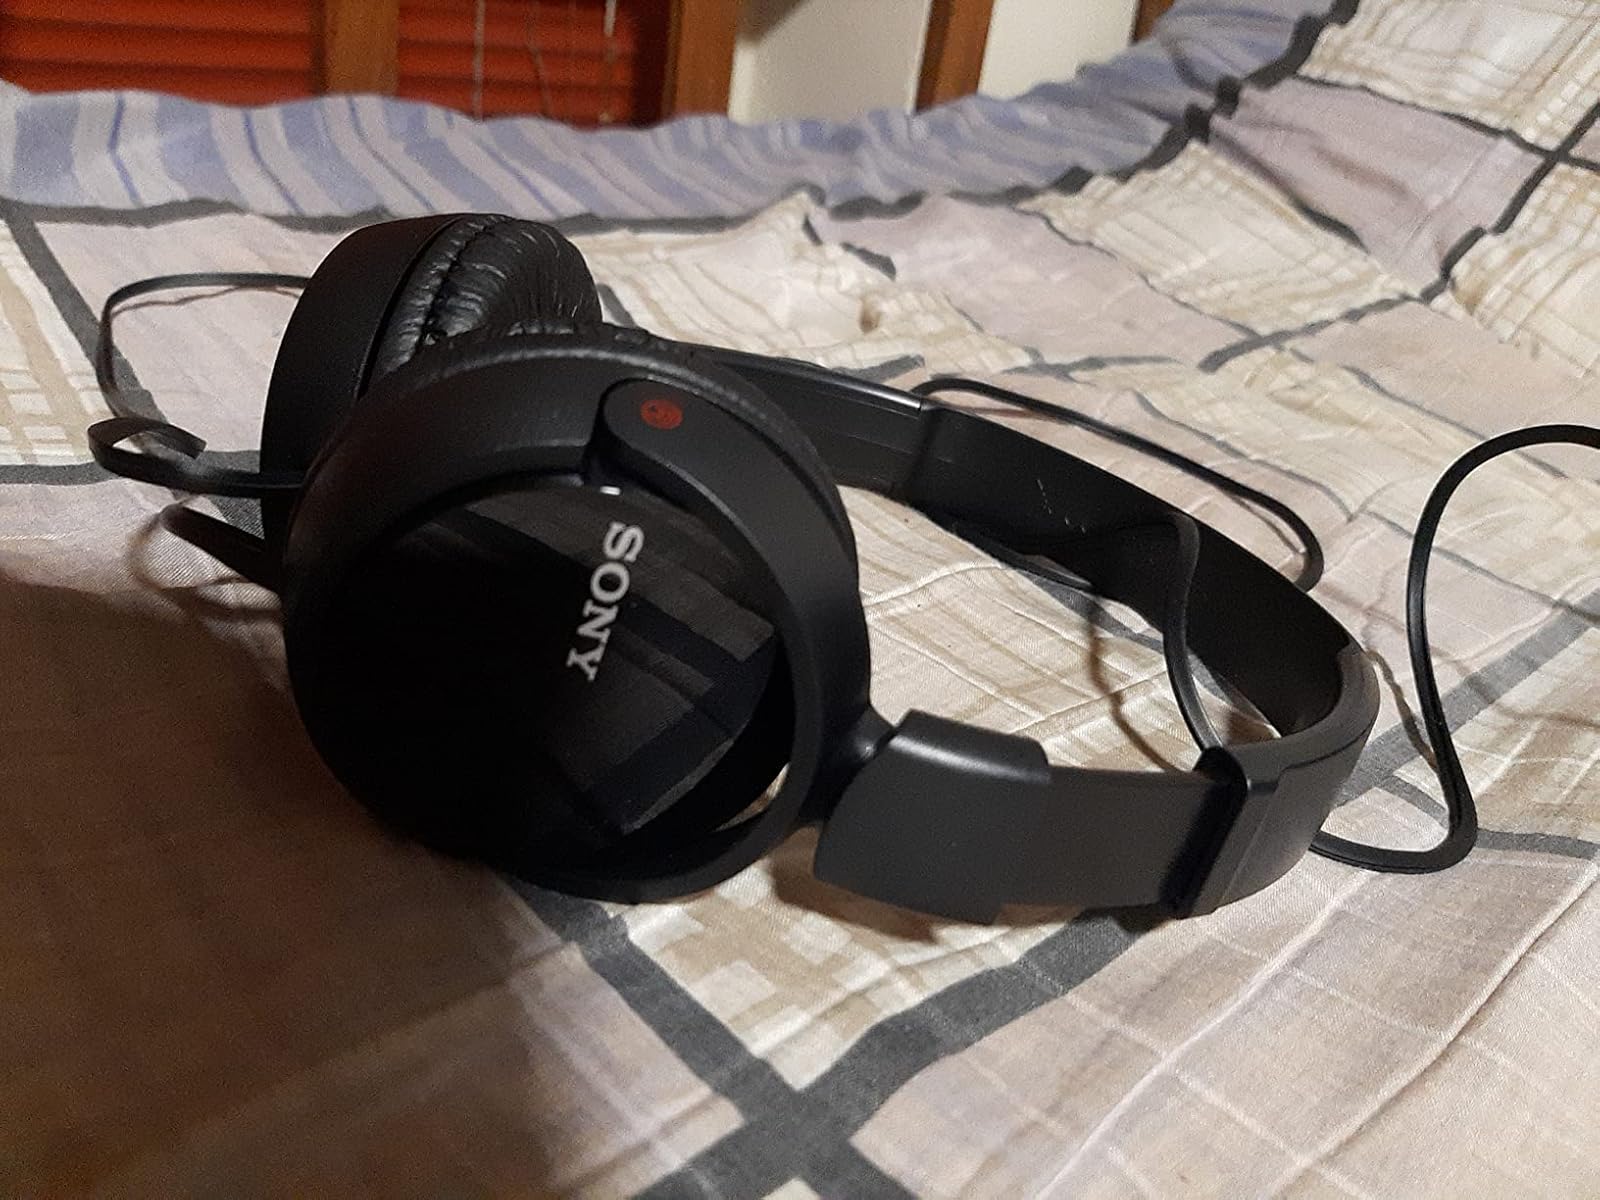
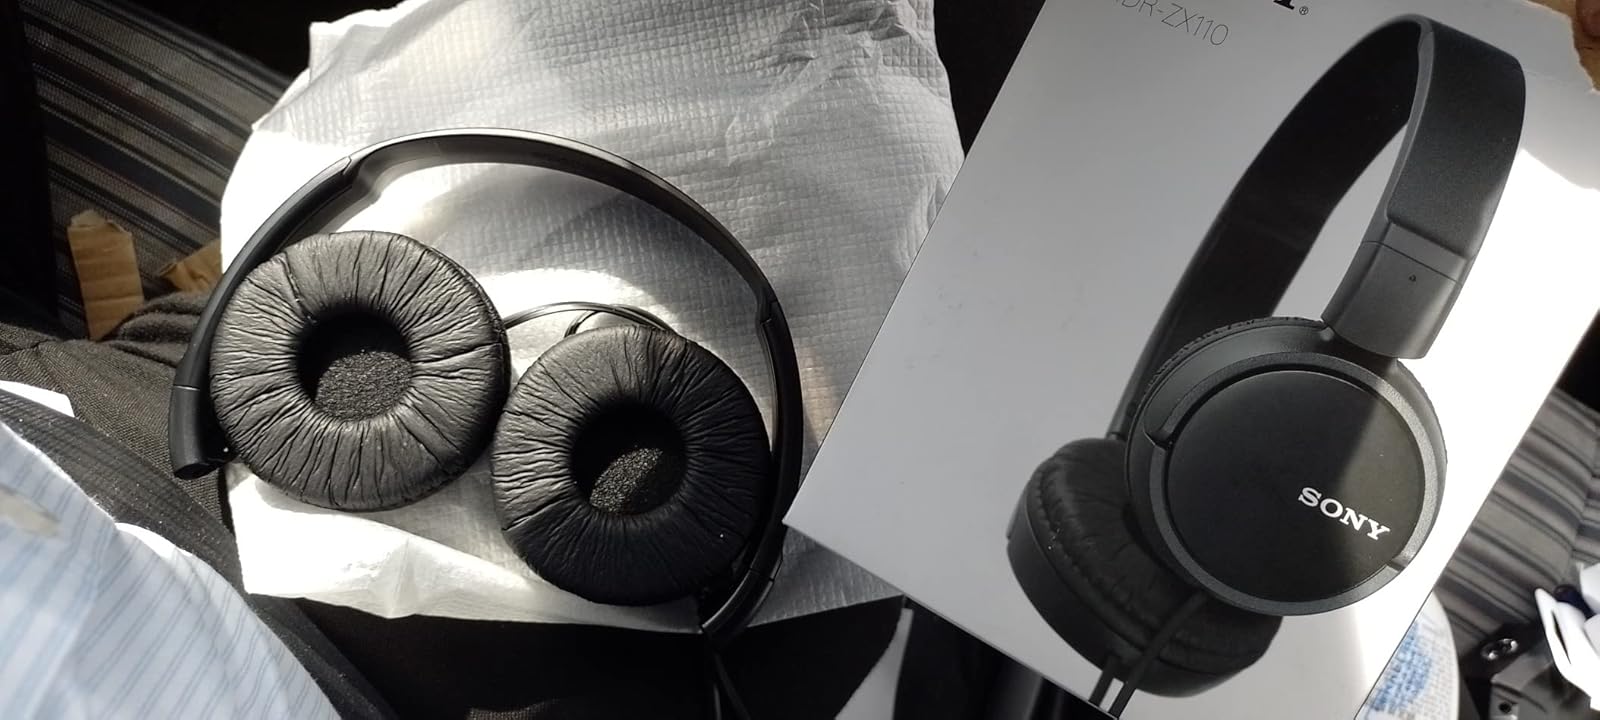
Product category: headphones
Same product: yes